Kate Forbes

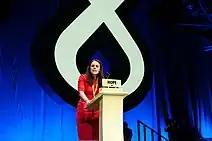

In August 2015, Forbes was selected from an all-women shortlist by local SNP members as their candidate for the Skye, Lochaber and Badenoch constituency held by Dave Thompson who would not be standing at the next election. She was part of an SNP campaign to address the gender pay gap around employment in the Highlands. She was elected in the 2016 Scottish Parliament election, doubling the majority from her predecessor from 4995 to 9045.